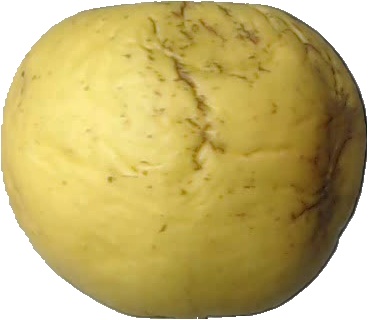
Label: apple_golden_1